Arius

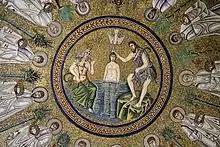
Ceiling mosaic of the Arian Baptistry, in Ravenna, Italy, depicting the Father, Son, and Holy Ghost present, with John the Baptist

The part of Arius's "Thalia" quoted in Athanasius's is the longest extant fragment. The most commonly cited edition of is by Hans-Georg Opitz. A translation of this fragment has been made by Aaron J. West, but based not on Opitz' text but on a previous edition: "When compared to Opitz' more recent edition of the text, we found that our text varies only in punctuation, capitalization, and one variant reading ( for , line 5)." The Opitz edition with the West translation is as follows: